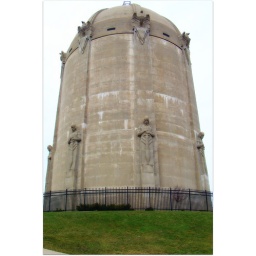
Historic Washburn water tower in Minneapolis, MN., is on the National Register of Historic Places.